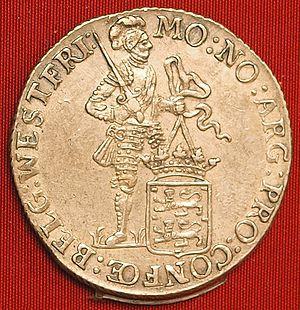
Provinces-Unies est le nom usuel donné à la république des Sept Provinces-Unies des Pays-Bas, formée par la sécession en 1581 des sept provinces septentrionales des Pays-Bas espagnols.
Le thaler à croix bourguignon, appelé aussi en français « écu à la croix de Bourgogne » ou « patagon », est un type de thaler, une pièce d'argent frappée pour la première fois au début du XVIIᵉ siècle dans les Pays-Bas espagnols. Le nom, en allemand, provient du gouverneur des Pays-Bas d'alors, Albert VII de Habsbourg. Le poids du « patagon » était sensiblement inférieur à celui du thaler standard, qui était l'étalon monétaire officiel du Saint-Empire.